Earl Weaver

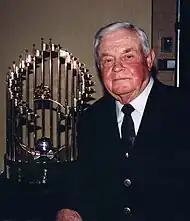
Weaver with the 1970 World Series Trophy in 2000

While managing the Orioles, Weaver hosted a radio show called "Manager's Corner" with Baltimore Oriole play by play announcer Tom Marr in which he would give his views on baseball and answer questions from fans. Weaver and Marr once recorded a prank version of the program, giving hilarious off-color answers to queries ranging from Terry Crowley, "team speed" and even growing tomatoes (Weaver and groundskeeper Pat Santarone had a friendly rivalry on this topic, and the latter had a fenced off tomato patch in left field foul territory at Memorial Stadium.). The tape, which was not broadcast at the time, has since become legendary in Baltimore sports circles and has even been aired (in heavily edited fashion) on local sports radio.